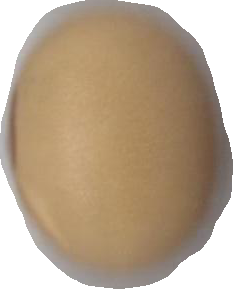
Variety: Anjasmoro